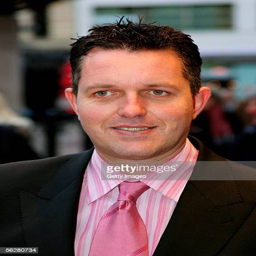
producer and person arrives at the premiere